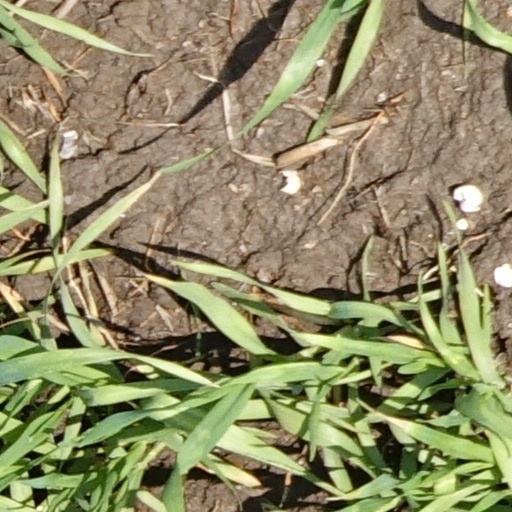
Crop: wheat